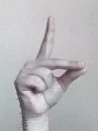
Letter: ta